Jānis Kaufmanis

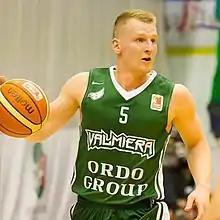

Jānis Kaufmanis (born October 3, 1989) is a Latvian professional basketball player who plays for his hometown team Valmiera Glass ViA. Prior he has played for top tier Latvian teams BK Valmiera, VEF Rīga, BK Ventspils and Kalev/Cramo. Kaufmanis is two time Latvian champion and Estonian champion.